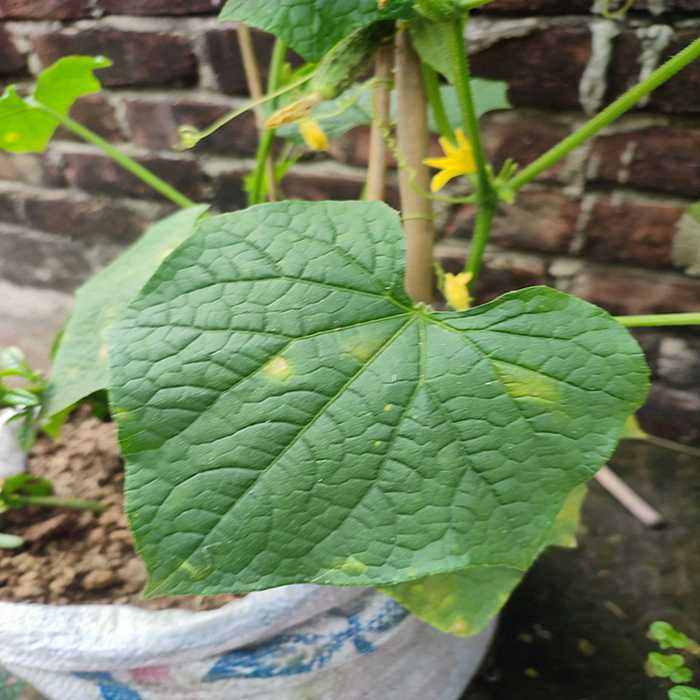
Plant: Cucumber
Label: Downy mildew